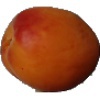
Label: apricot